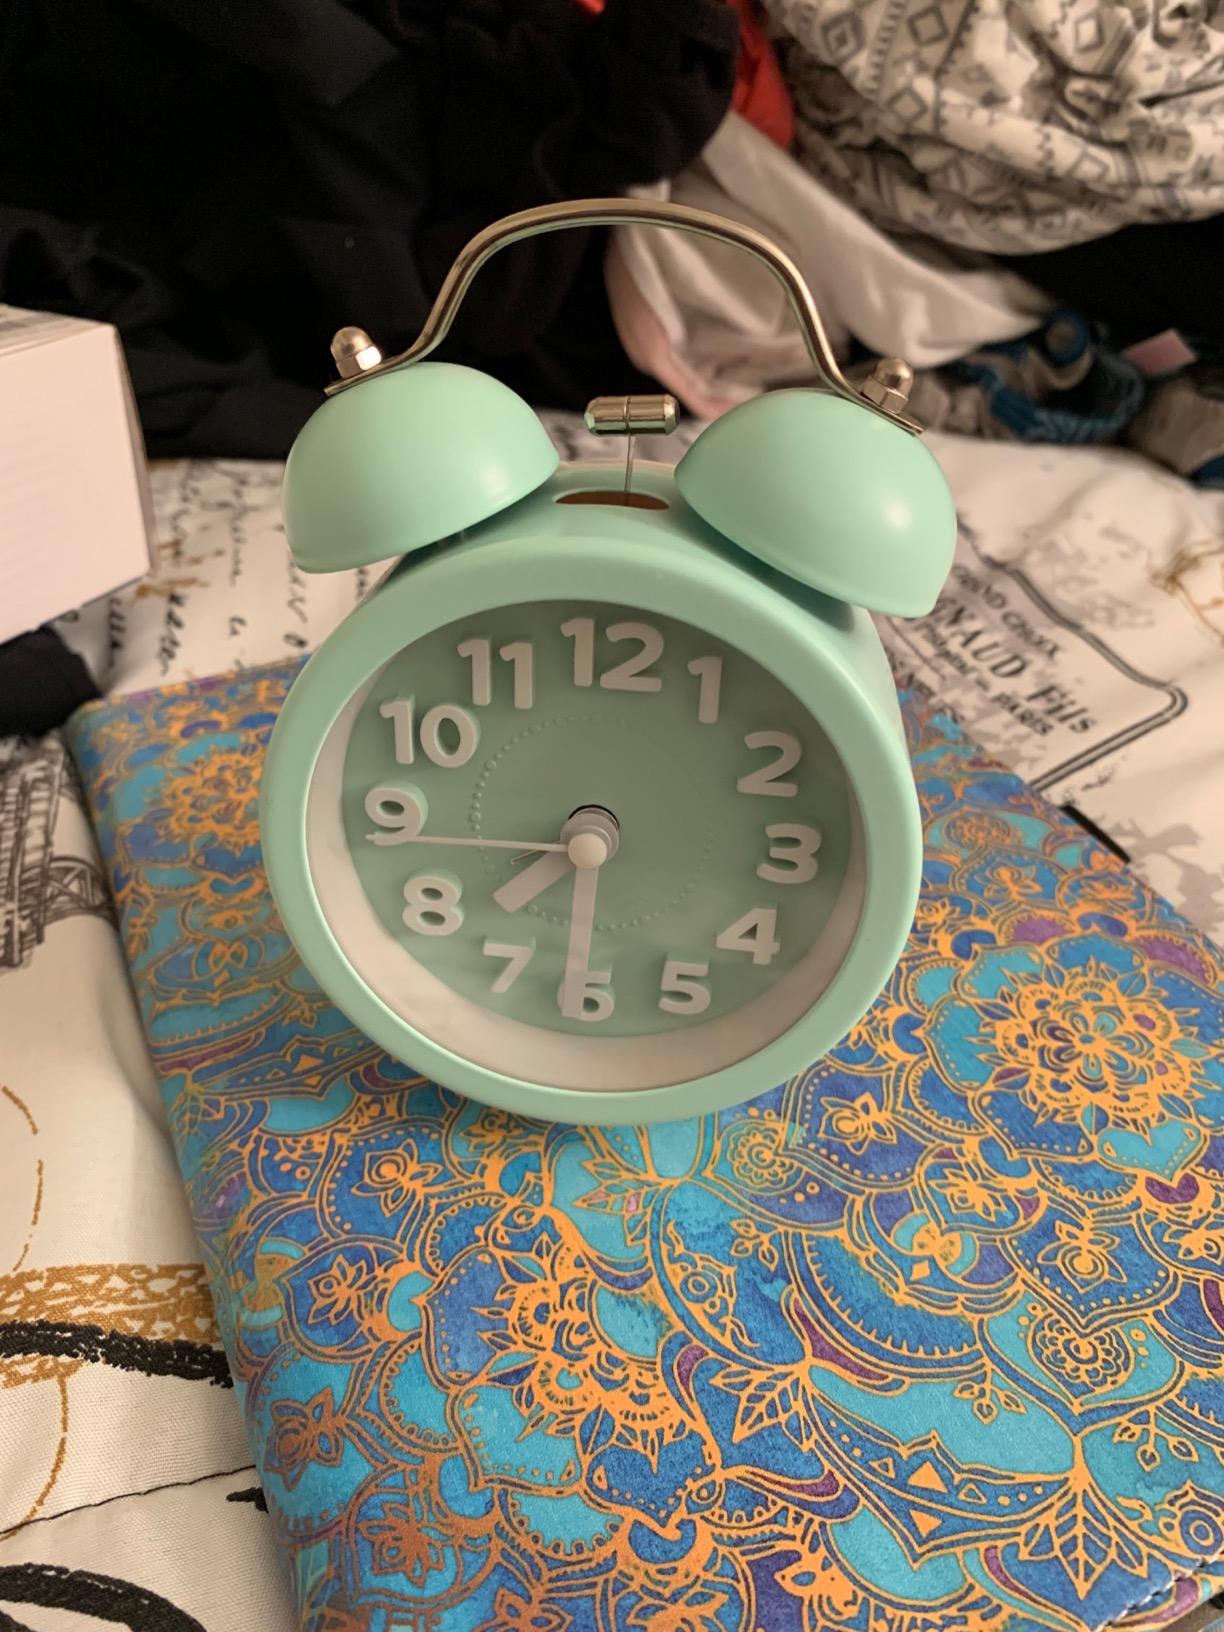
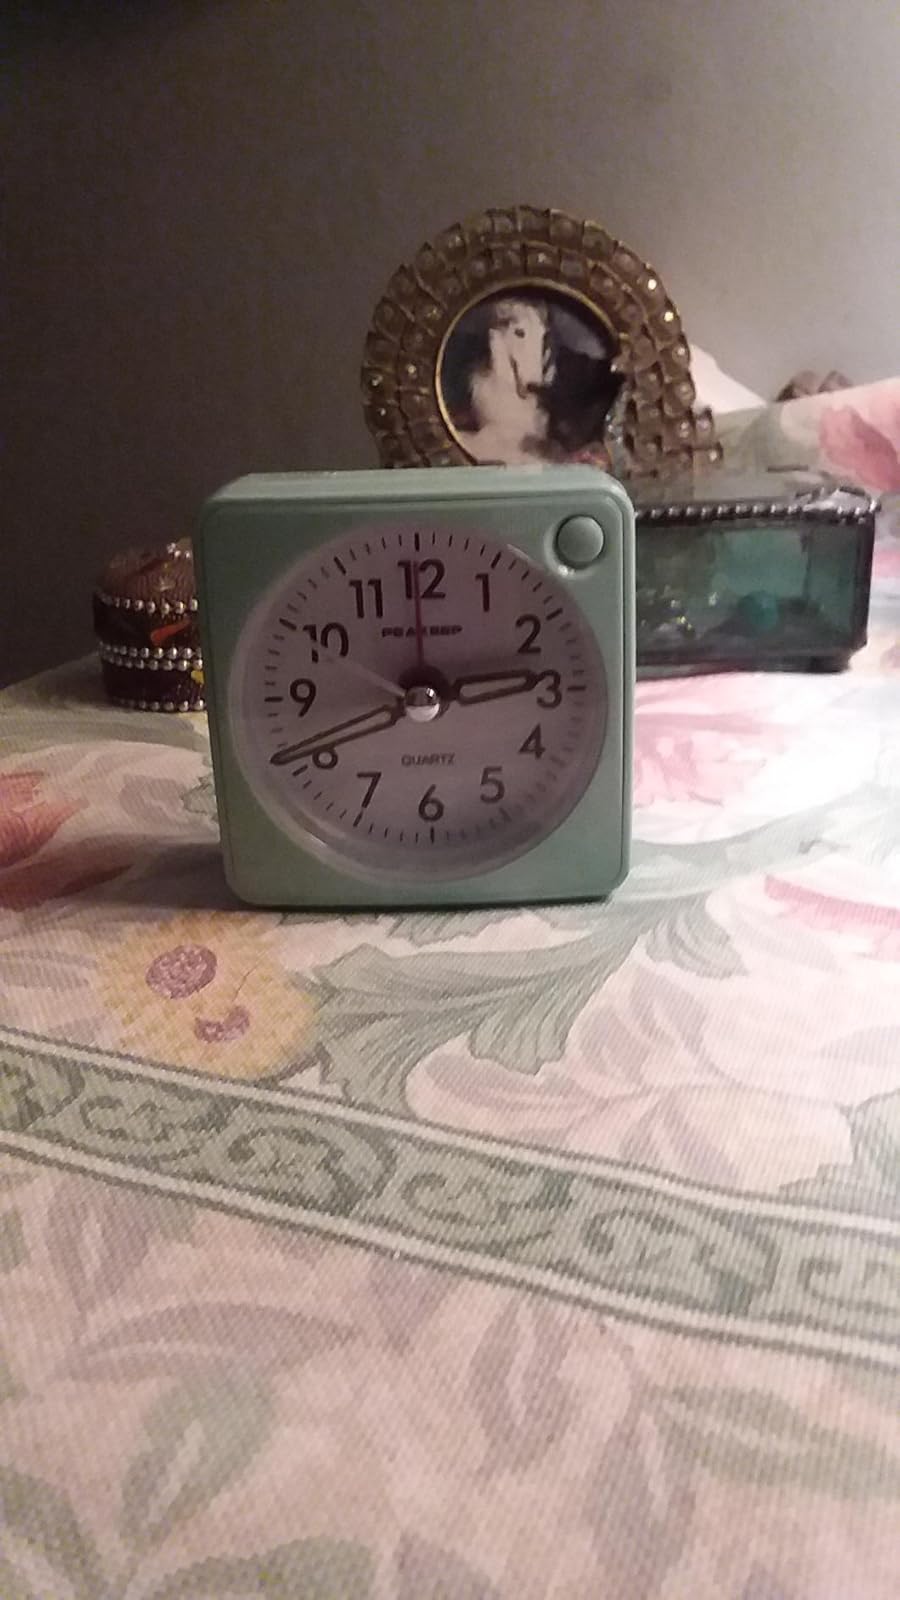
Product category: clock
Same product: no